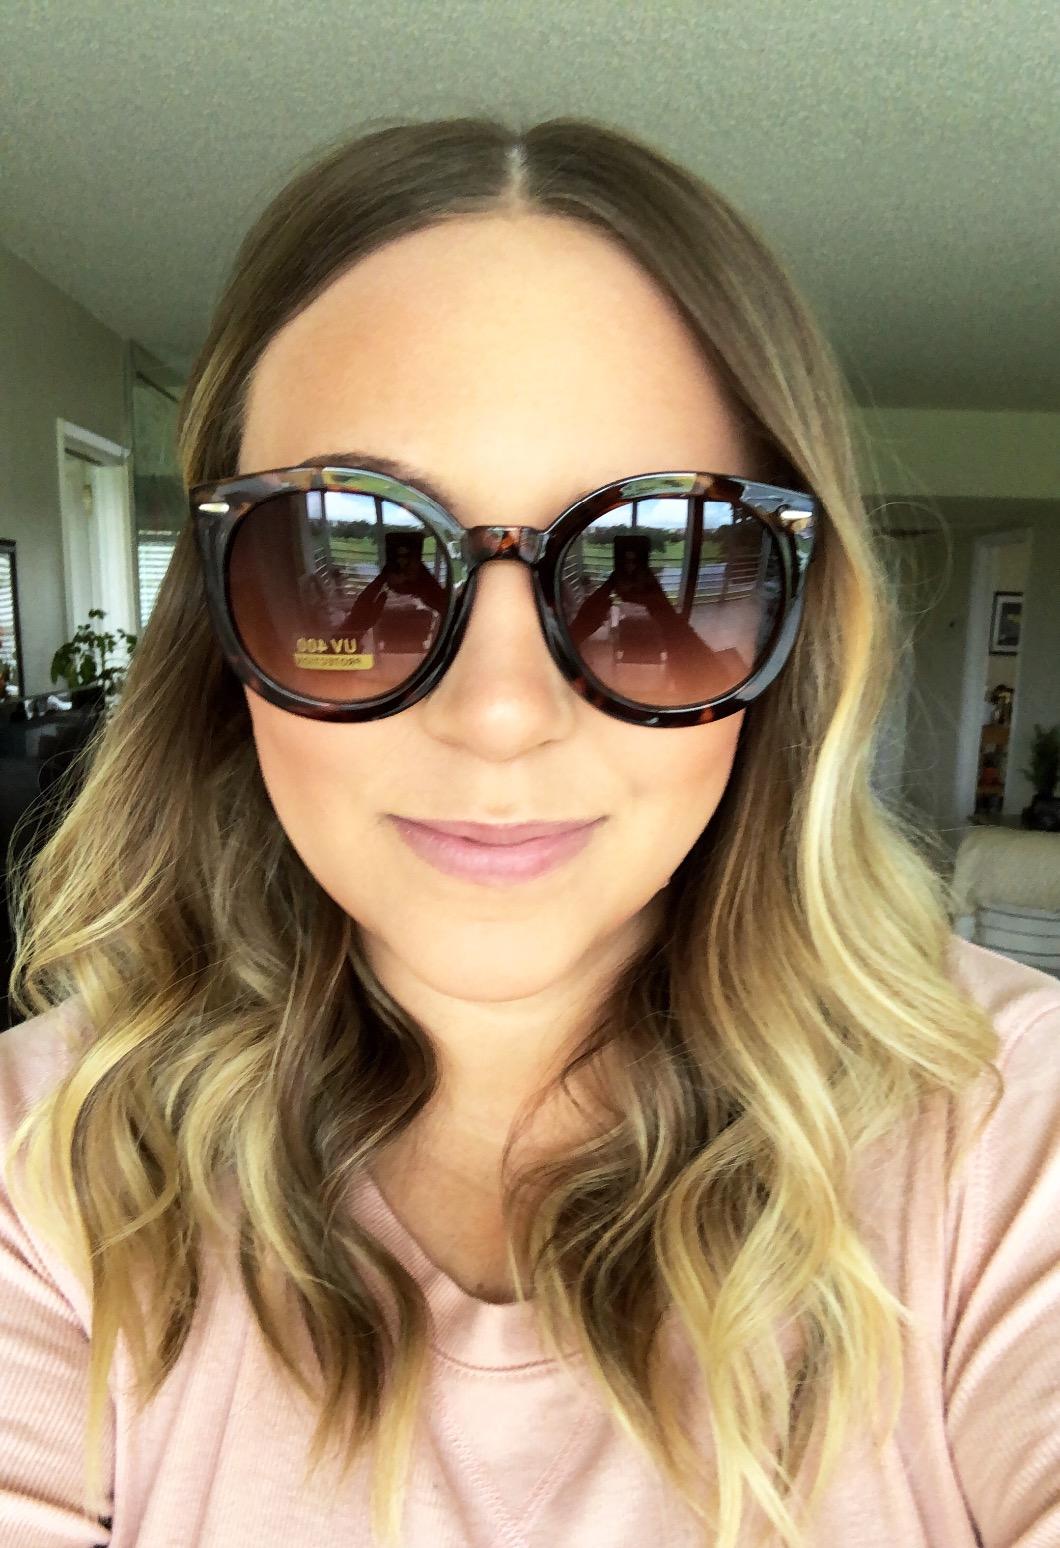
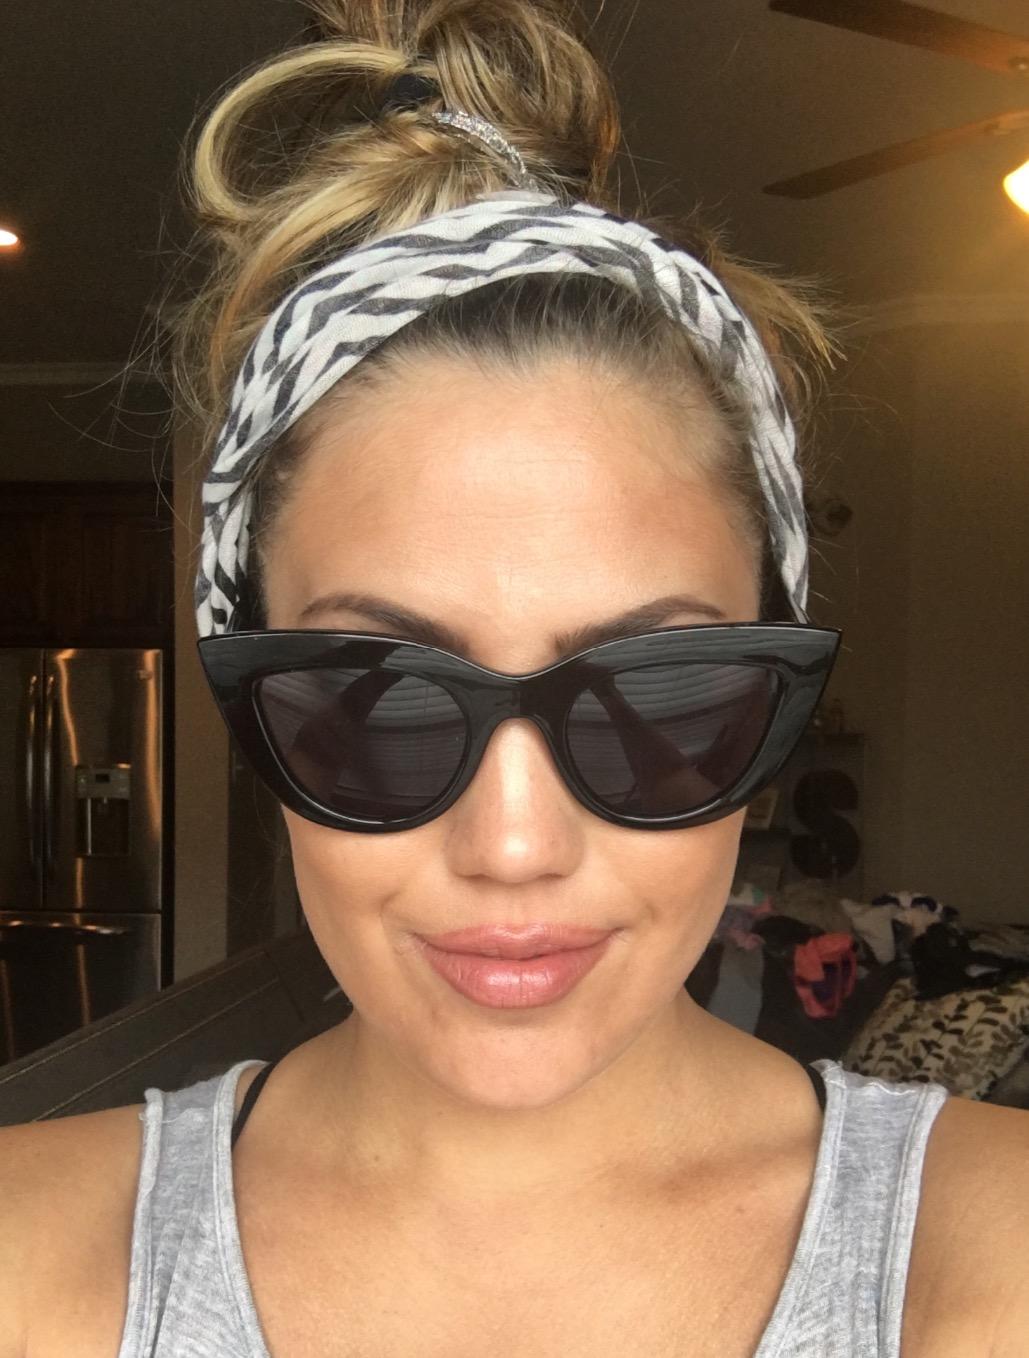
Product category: accessories_sunglasses
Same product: no